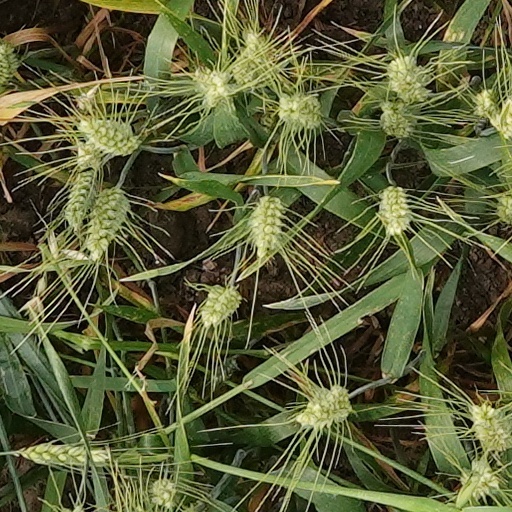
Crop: wheat